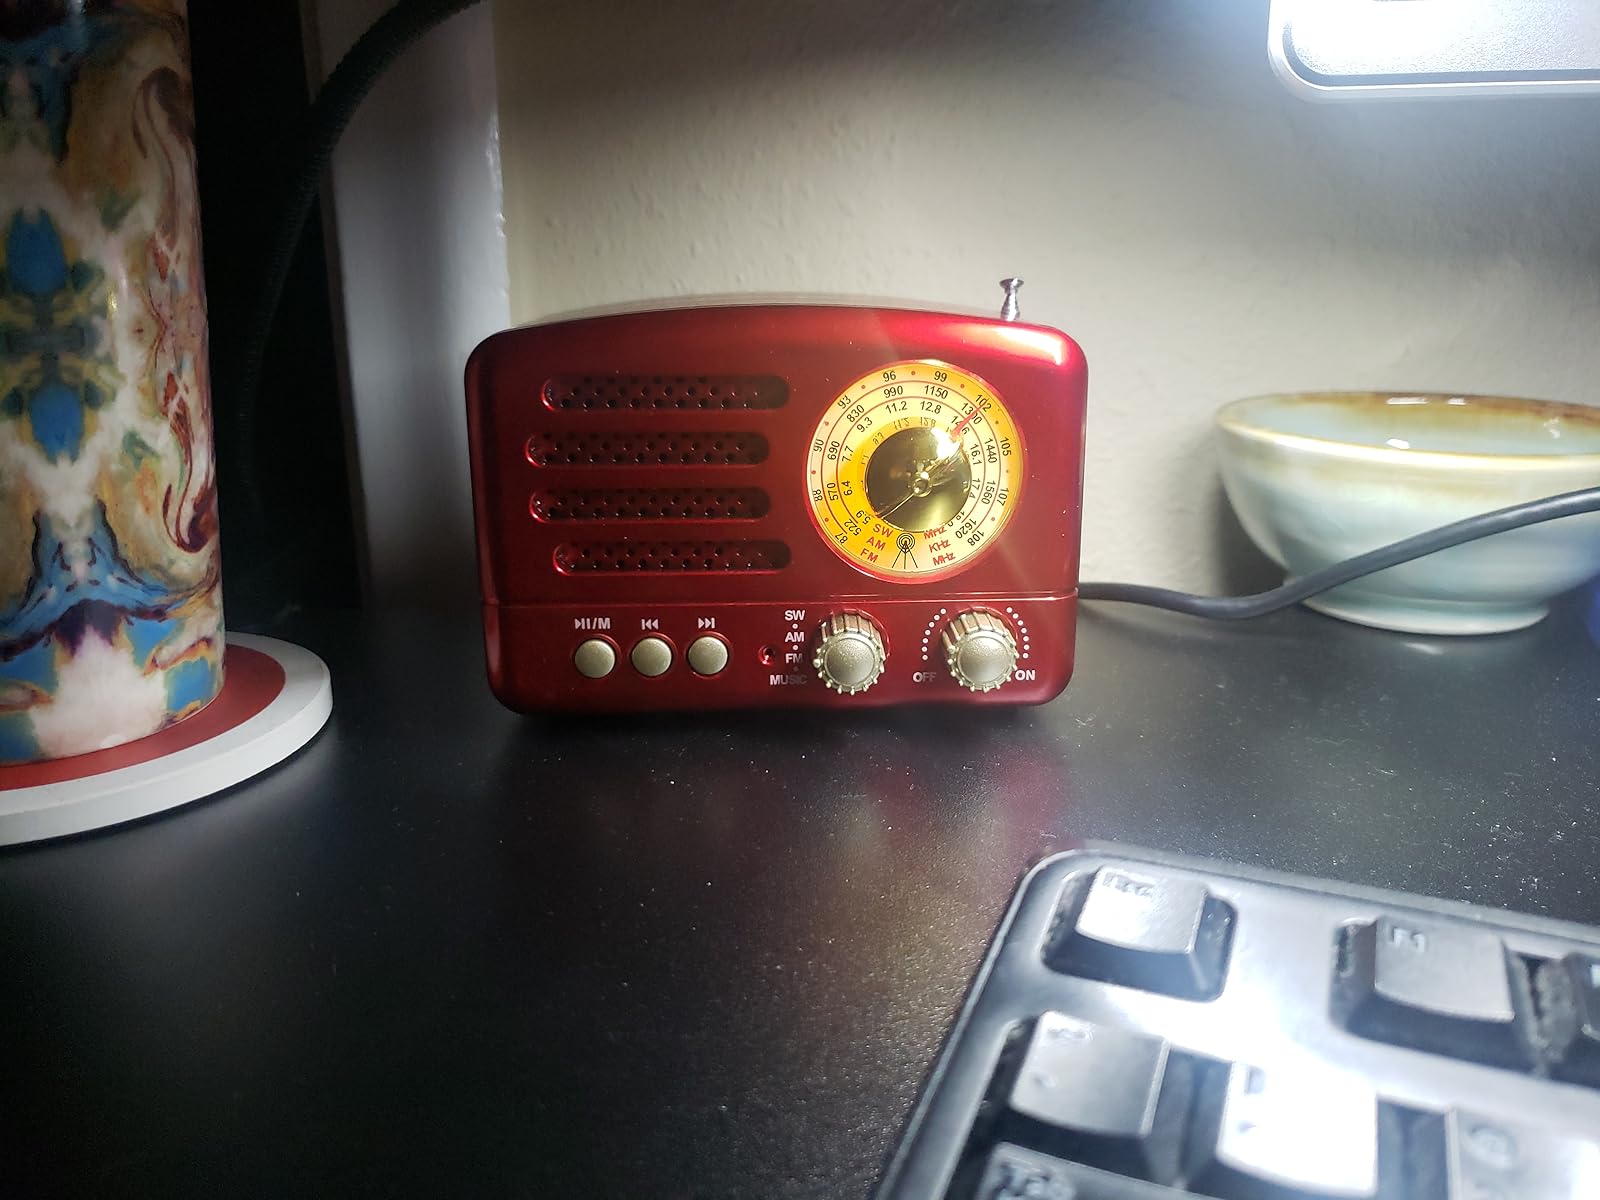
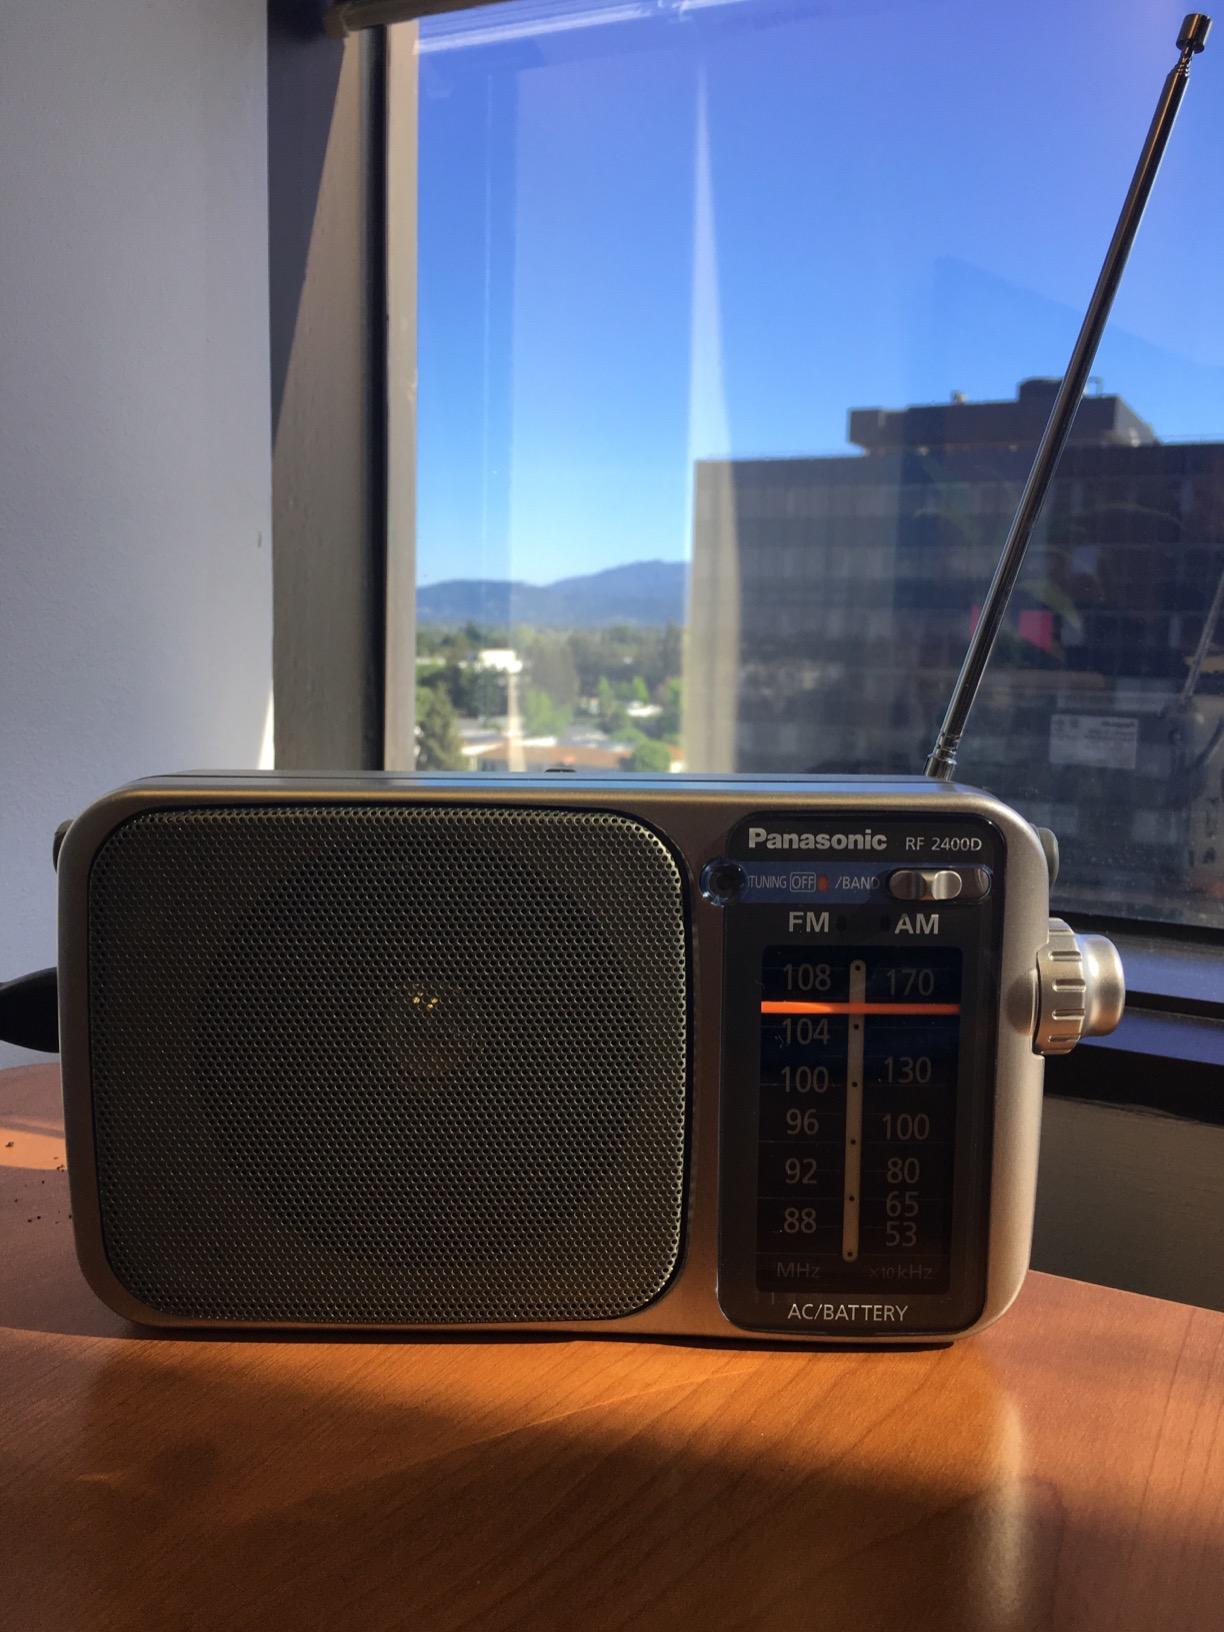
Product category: radio
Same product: no